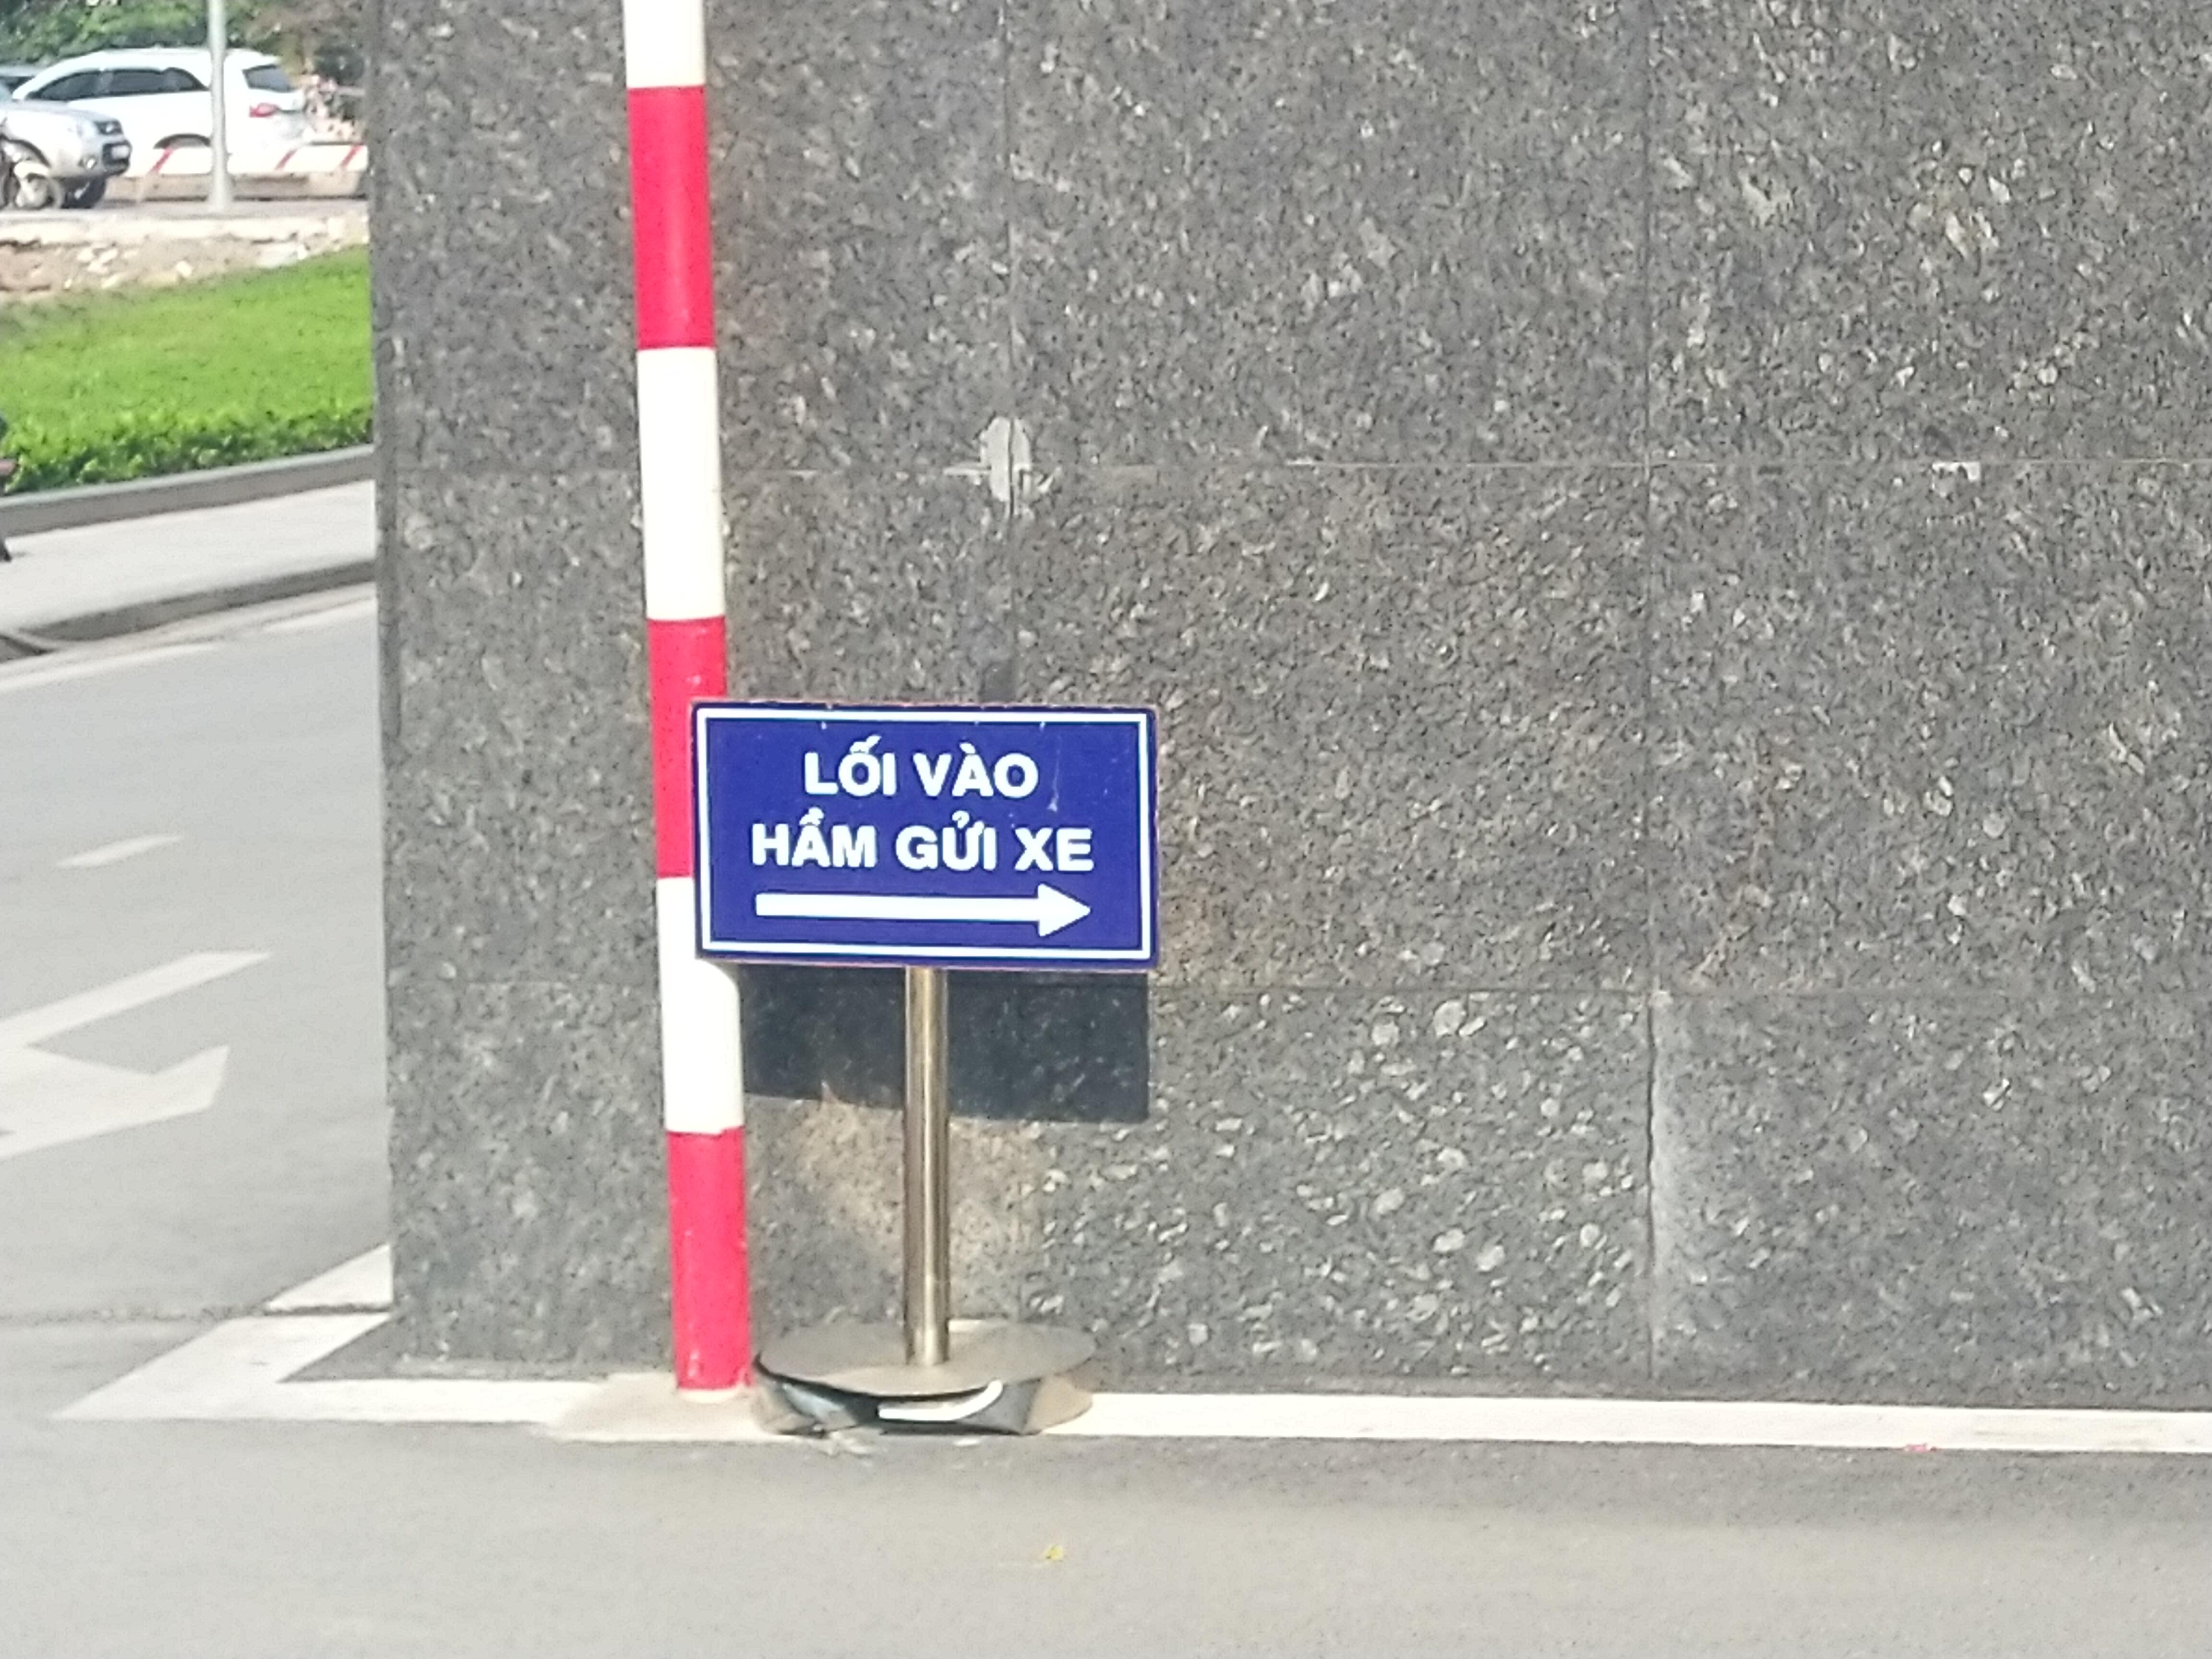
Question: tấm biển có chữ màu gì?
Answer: màu trắng